Roman Catholic Diocese of Springfield in Illinois

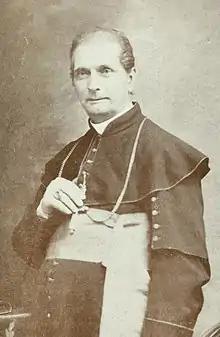
Bishop Baltes (1927)

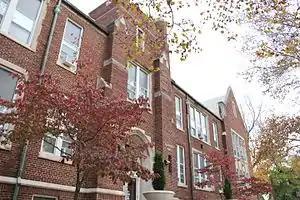
Benedictine University of Springfield, Springfield, Illinois (2016)

Juncker died in 1868. By the time of his death, the Diocese of Alton had 125 churches, over 100 priests, and 80,000 Catholics.